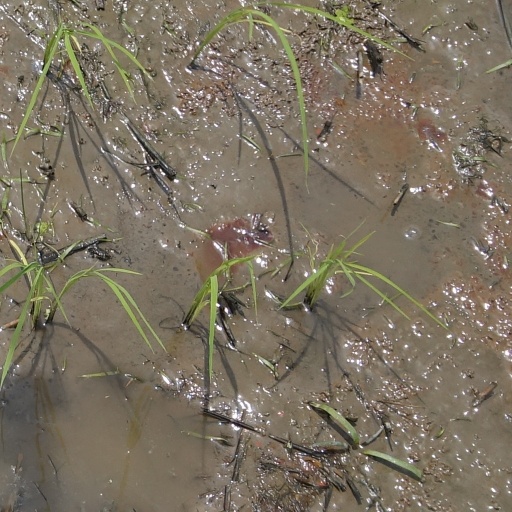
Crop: rice